Baptistère Saint-Jean

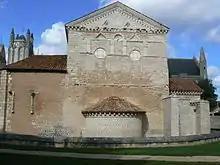
Southern façade

By the tenth century the building had become dilapidated, and additions and repairs were made. These included the demolition of two original small sacristies (which were originally designated as preparation chambers for catechumens of both sexes) and the lateral apsidioles. The arms of the transept were rebuilt as apses, and the square narthex was given its present polygonal shape. It was around this time that baptism by immersion had been abandoned as a practice by the Catholic Church, and subsequently, the baptismal pool was filled in and replaced by baptismal fonts. The baptistery then became a parish church.